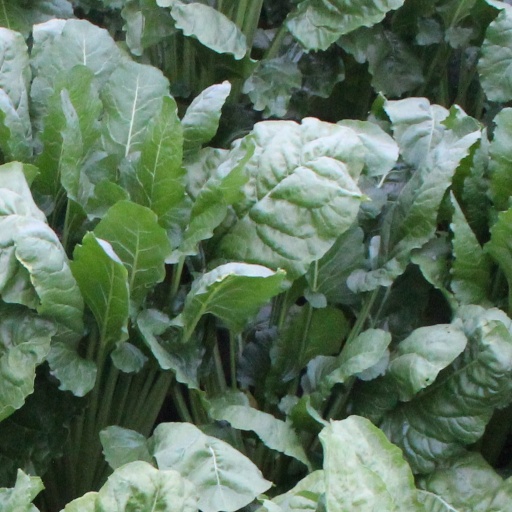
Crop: sugar beet